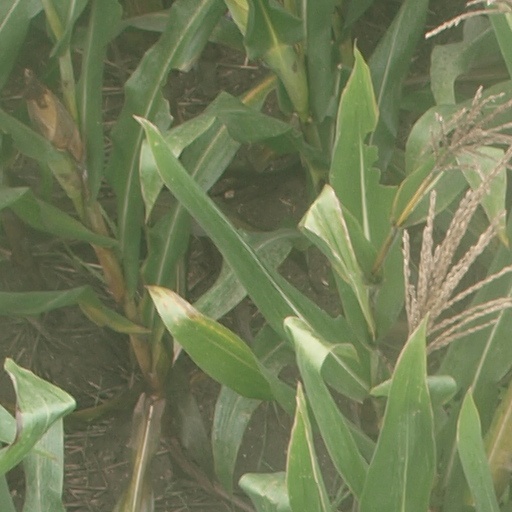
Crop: maize; corn